Independence, California

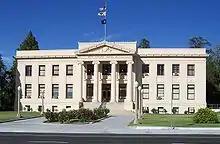
The Inyo County Courthouse (designed by W. H. Weeks, completed in 1921) in Independence

Charles Putnam founded a trading post at the site in 1861. It became known as Putnam's, and later Little Pine from the Little Pine Creek. The site of Putnam's Cabin, across the street from the Inyo County Courthouse, is a California Historical Landmark # 223.